Frank's Cock

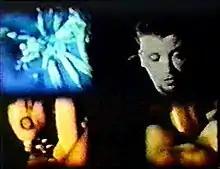
A scene from the film, depicting the use of each quadrant; the split screen effect has been described as evoking the physical effects of AIDS.

"Frank's Cock" divides the screen into quadrants, with the majority of the film focusing on the upper-right corner of the screen. In this panel, Rennie's character gives a monologue, which is sometimes illustrated by images in other panels: the lower-right panel flashes scenes of hardcore gay pornography, the upper-left shows scenes representing human embryo formation, while the lower-left flashes excerpts from popular art. Aside from the original footage of Rennie, the short appropriated clips from the "Nova" episode "The Miracle of Life", the gay pornographic film "The Best of Blondes", and the music video for Madonna's 1992 song "Erotica". The effect was later reused in Hoolboom's 1997 short "Positiv".